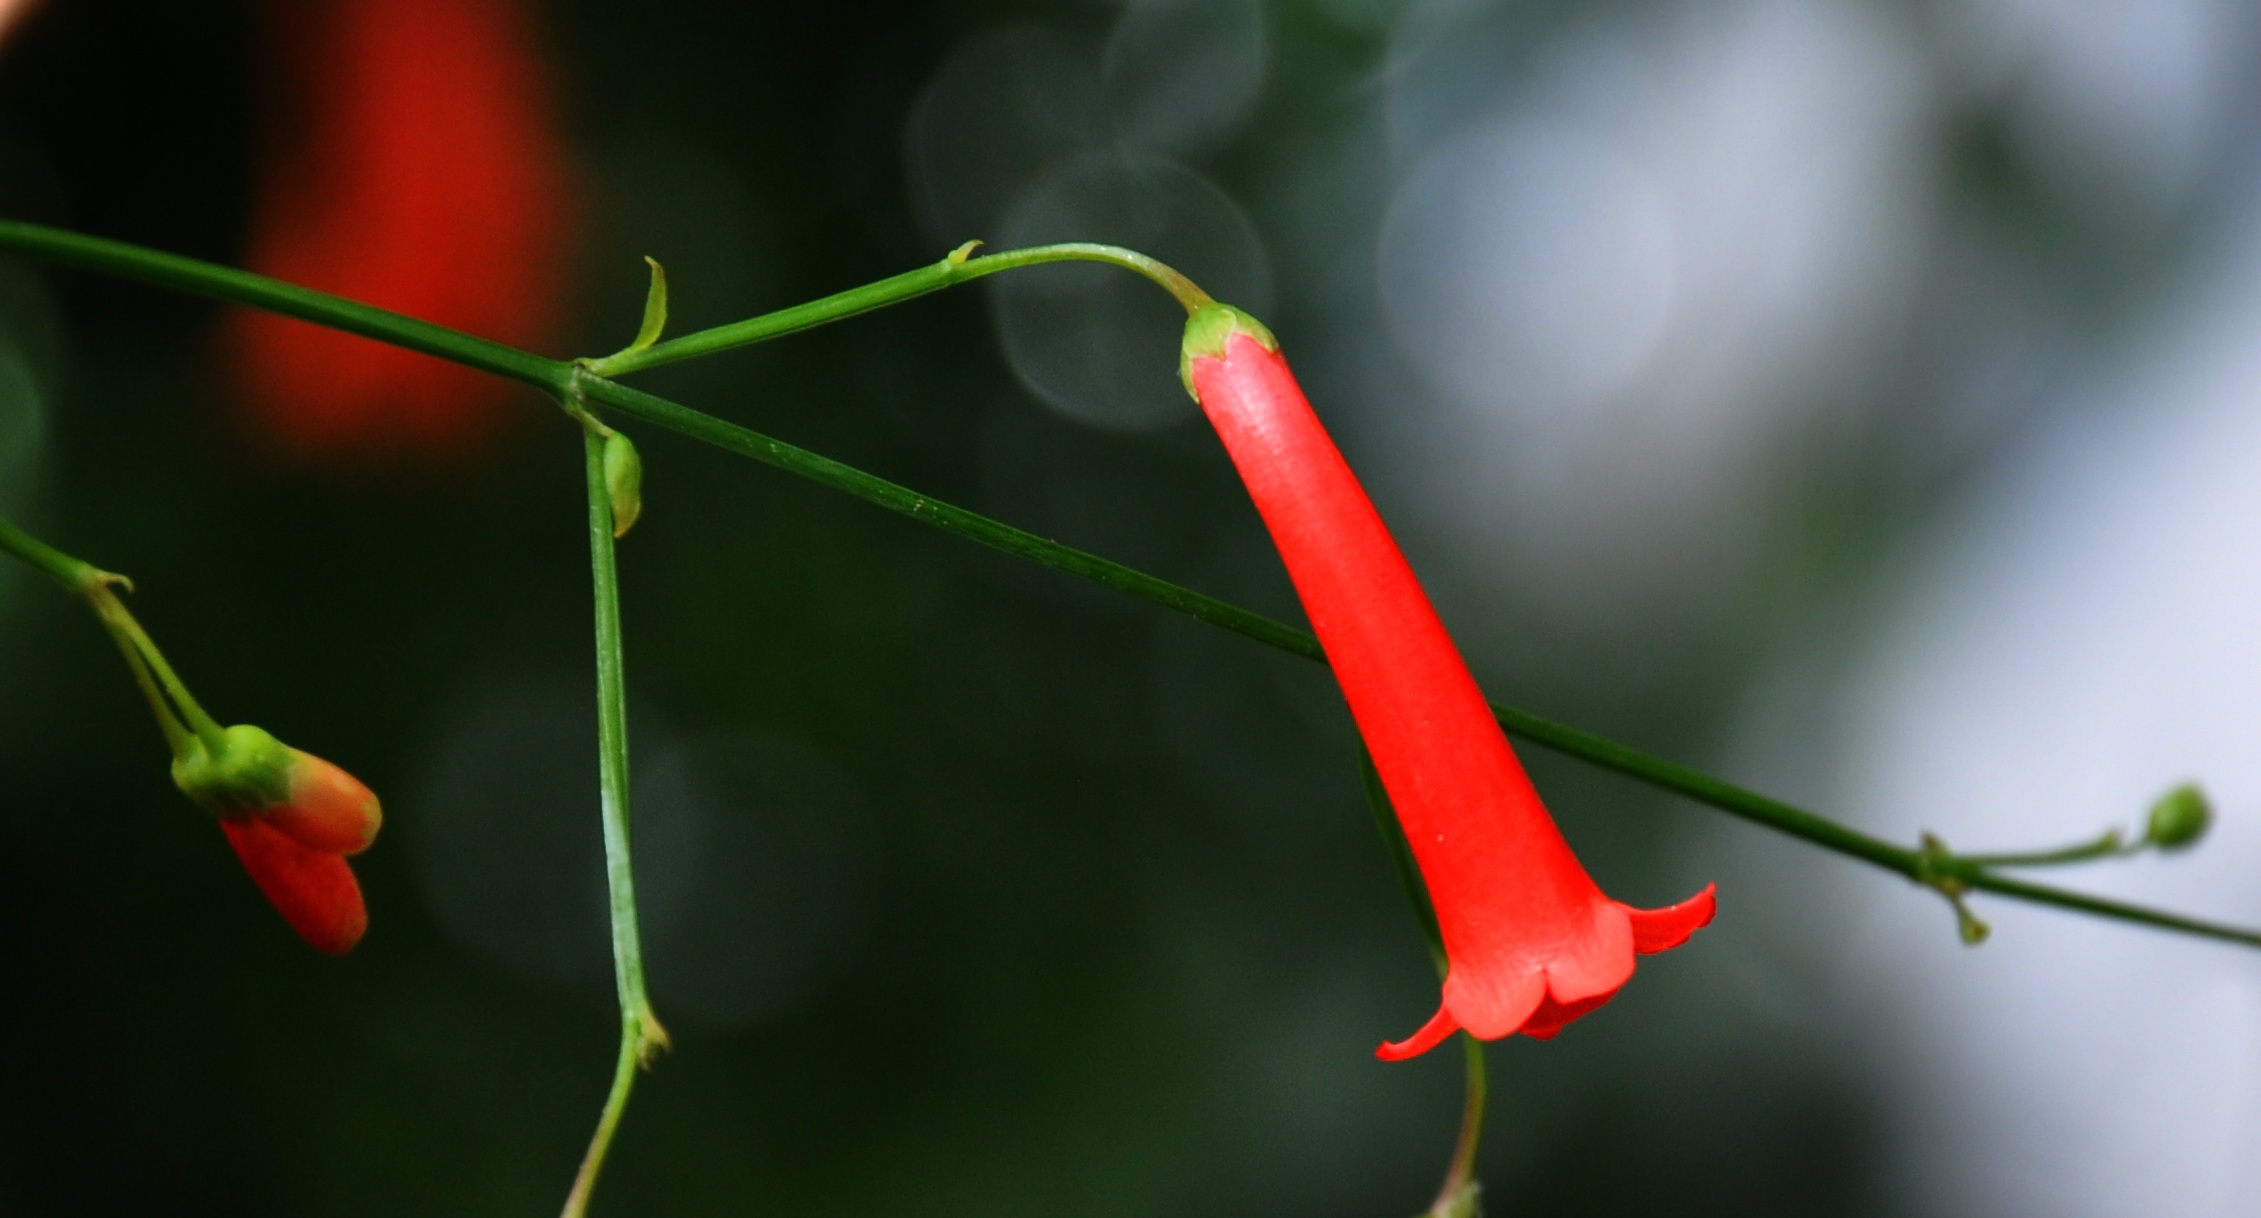
nature, branch, plant, photography, sunlight, leaf, flower, petal, green, red, botany, flora, close up, macro photography, flowering plant, trumpet flower, plant stem, land plant, trumpet folyond r